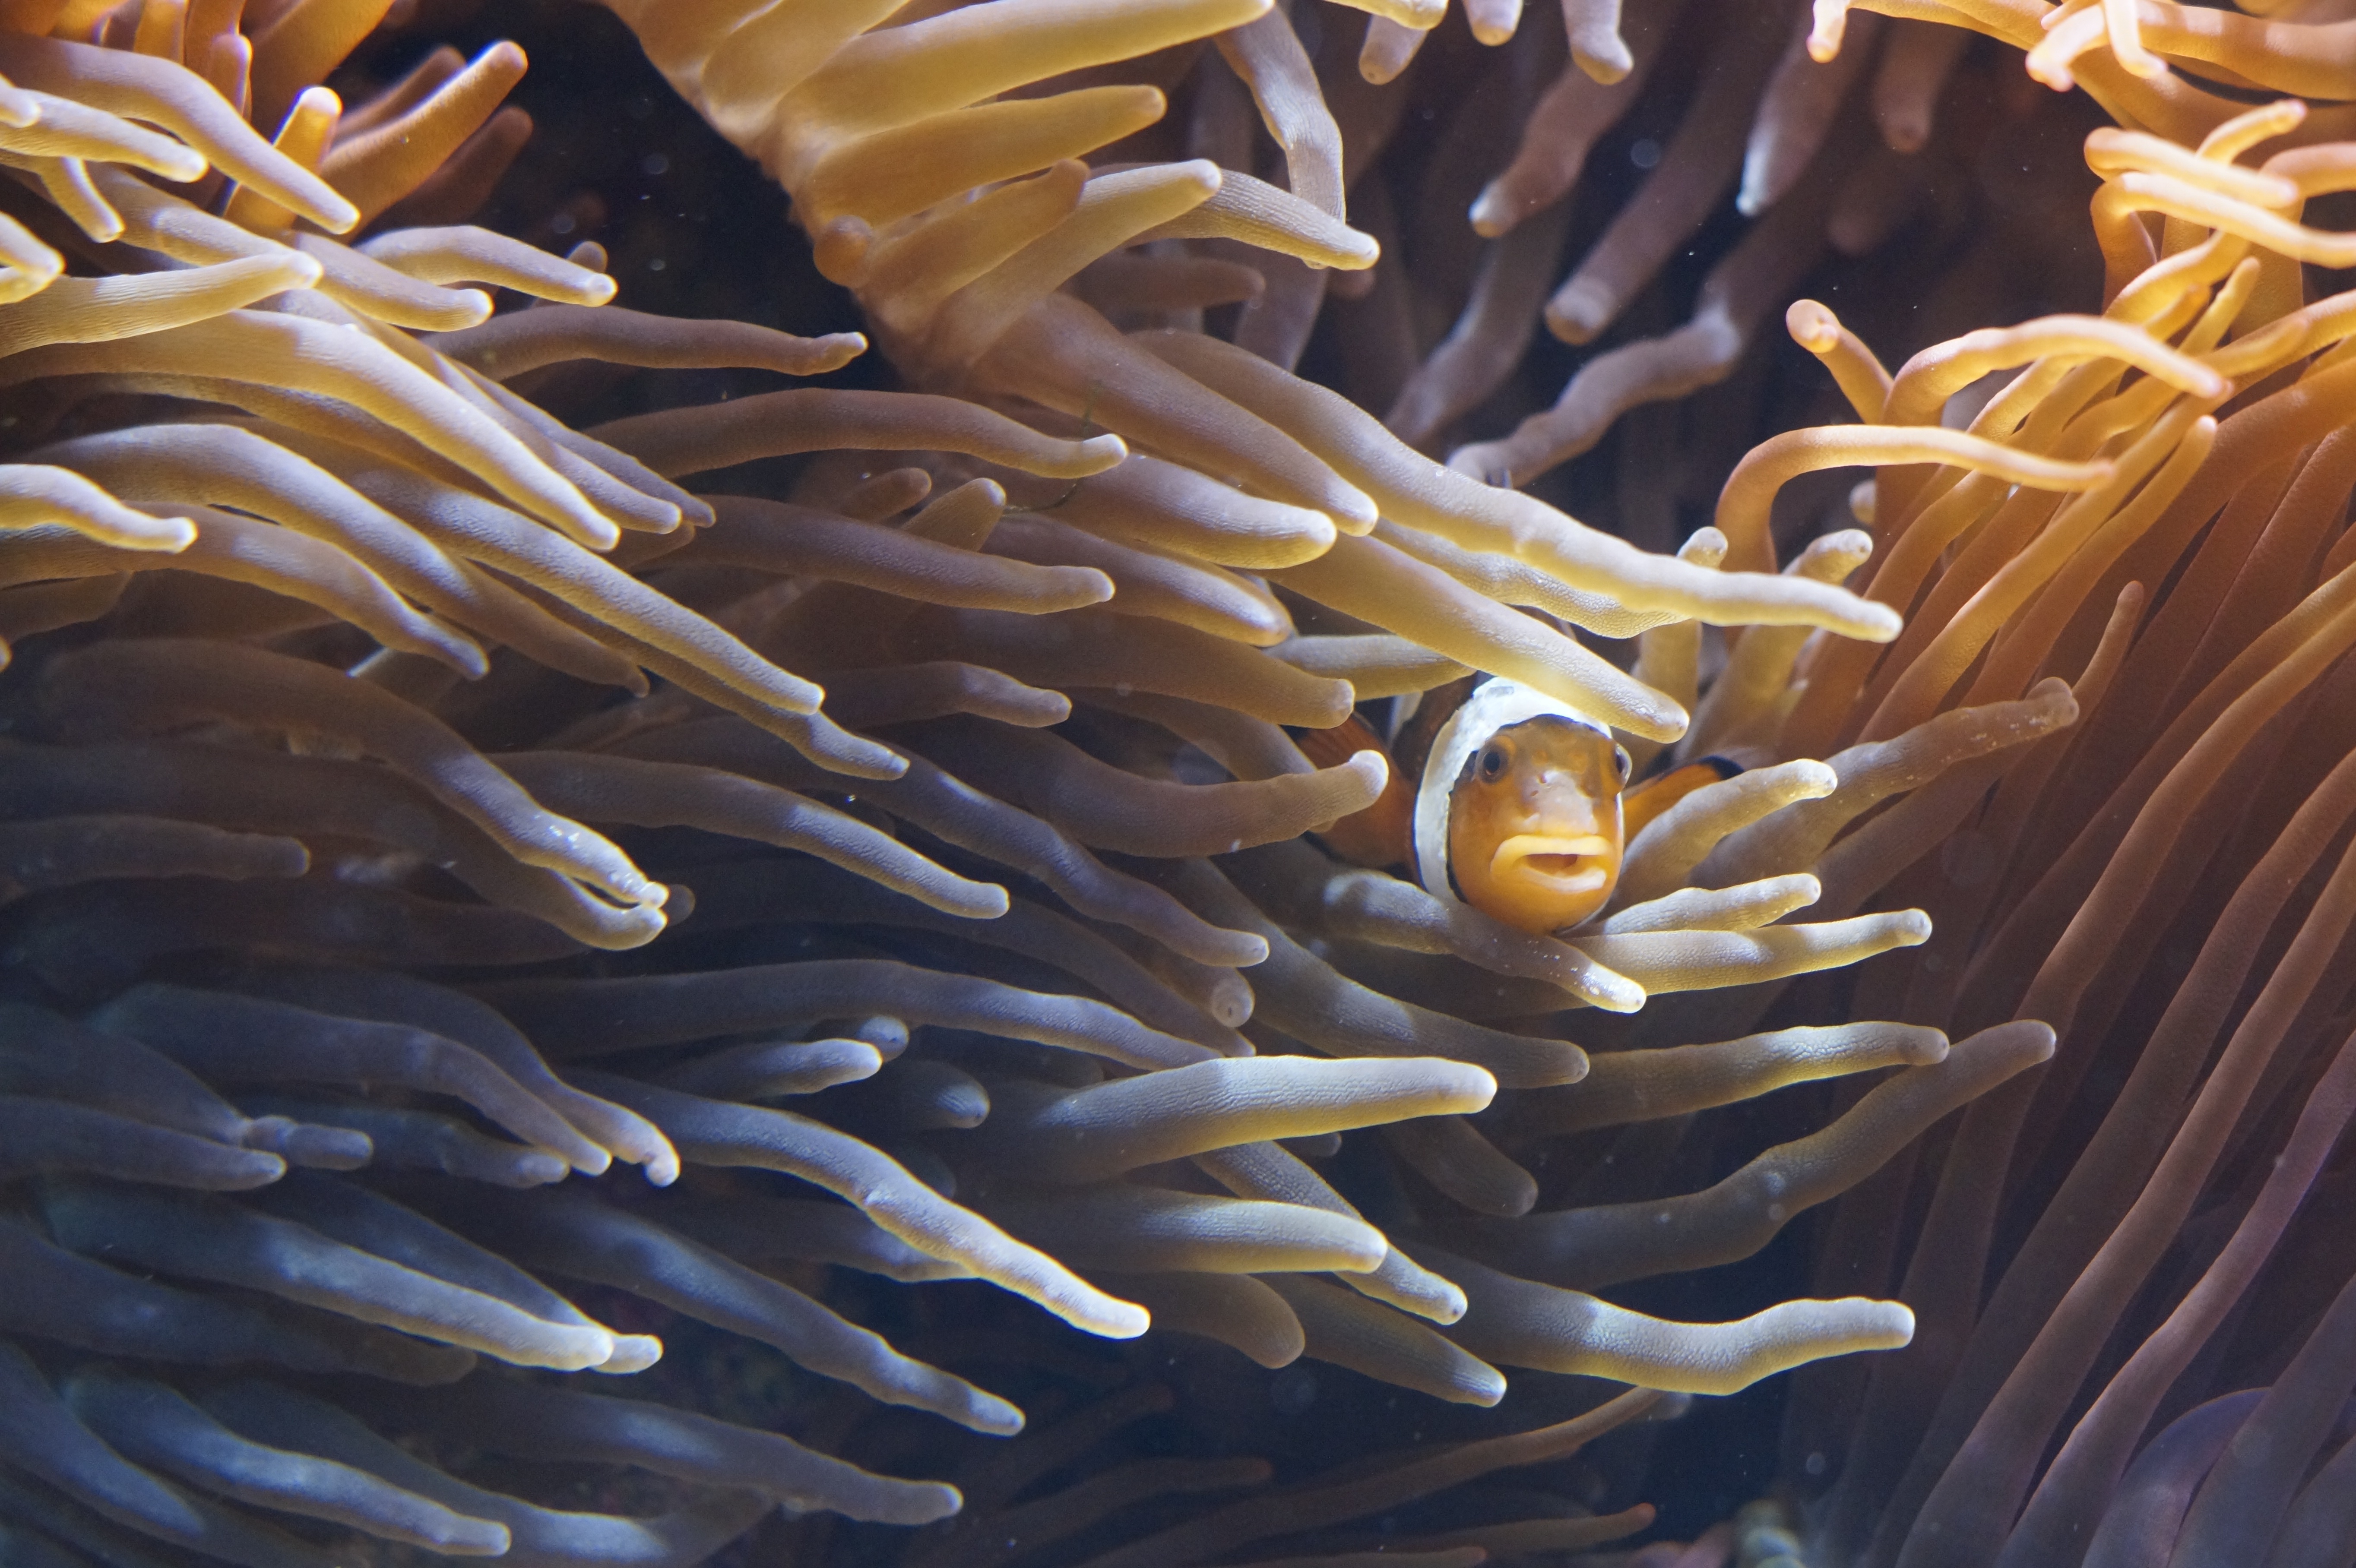
sea, water, nature, ocean, animal, underwater, swim, biology, fish, sea animal, coral, coral reef, marine life, clown fish, reef, tentacle, close up, mollusk, nemo, aquarium, hide, toxic, creature, exotic, hidden, protection, invertebrates, anemones, protect, symbiosis, underwater world, meeresbewohner, clownfish, water creature, anemone fish, sea anemones, sea anemone, marine biology, coral reef fish, pomacentridae